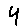
Label: 4